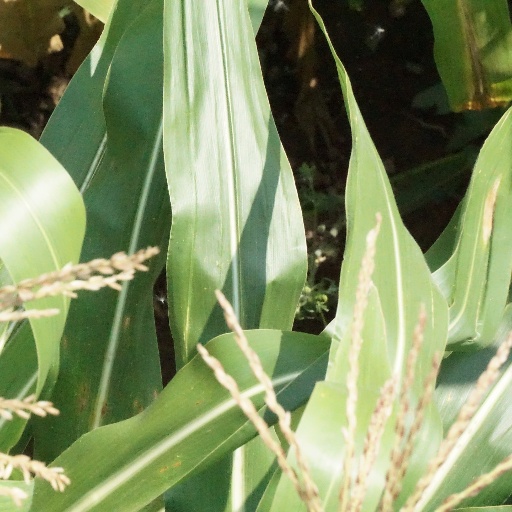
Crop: maize; corn